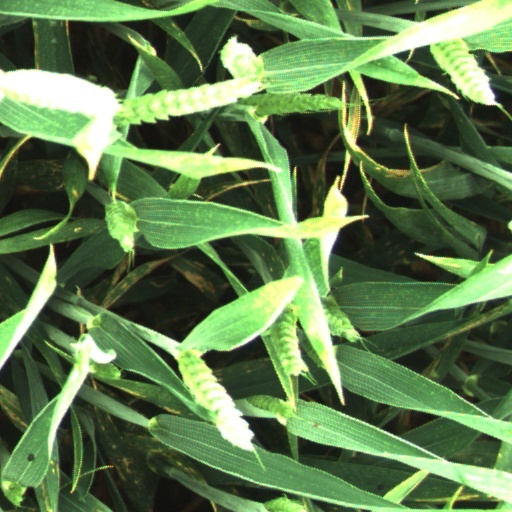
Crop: wheat